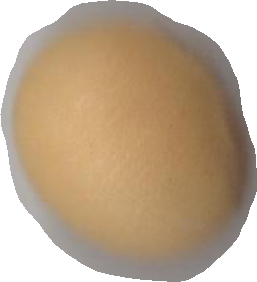
Variety: Dega